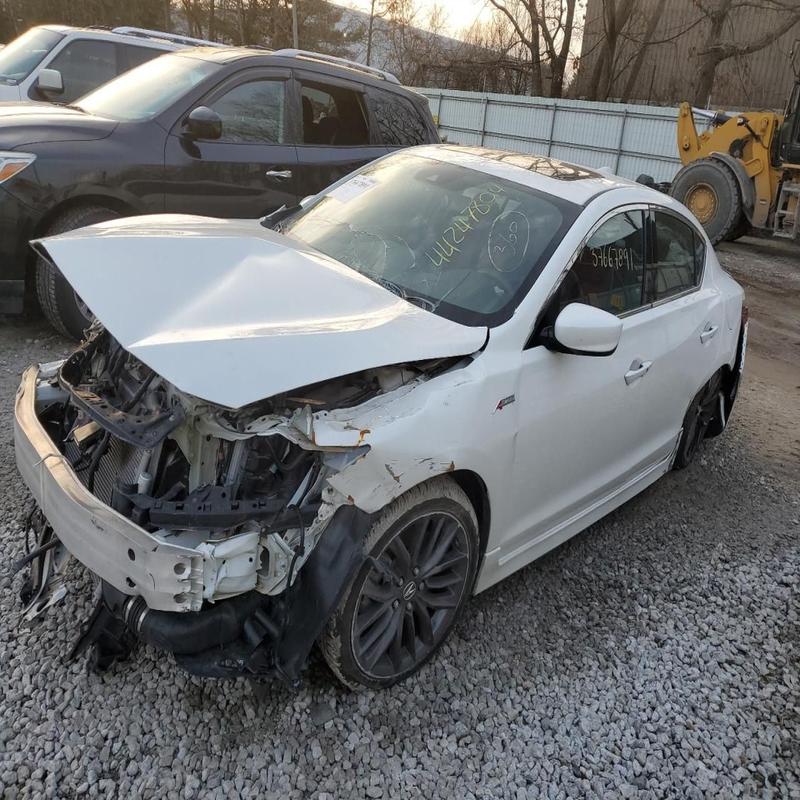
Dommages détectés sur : plaque d'immatriculation avant, pare-choc avant, feu avant droit, feu avant gauche, capot, aile avant gauche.
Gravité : majeur